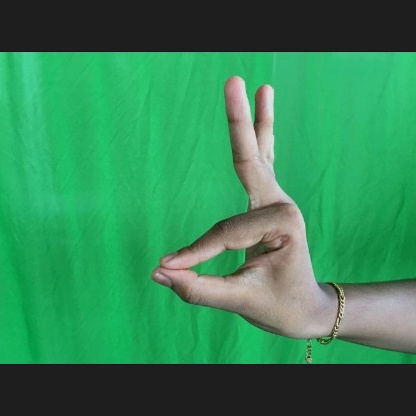
Mudra: Hamsasyam